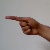
The image shows a hand gesture representing the letter 'G' in Indian Sign Language.